Owen Thomas (politician)

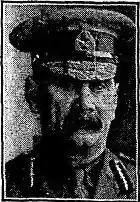
General Thomas

Sir Owen Thomas, JP, DL (18 December 1858 – 6 March 1923) was a Welsh politician who served as the Member of Parliament for Anglesey.